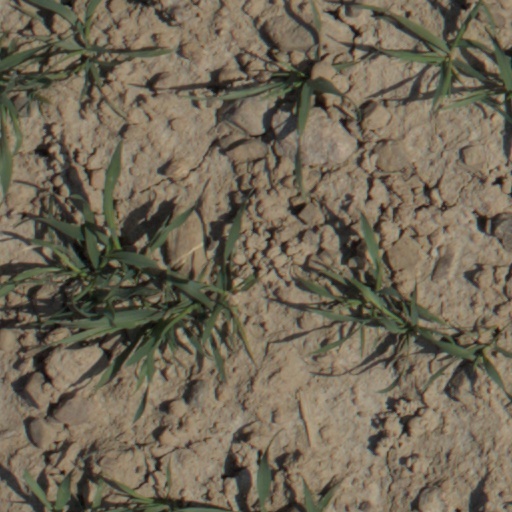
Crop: wheat